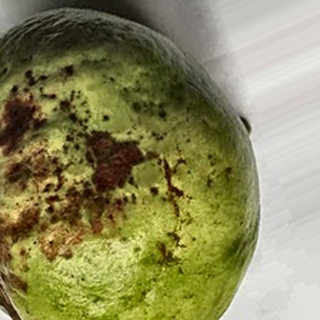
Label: guava_anthracnose